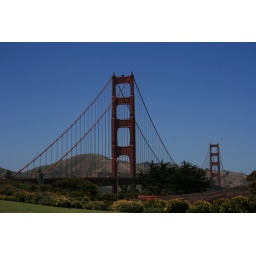
Taken at 35 mph on the approach to the bridge from a car window. (I was sitting in the back seat.)